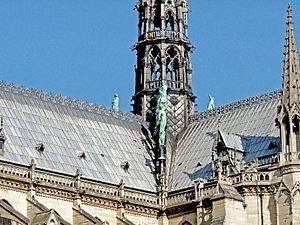
La plomberie est un métier très ancien, dont l'origine remonte à la construction des pyramides en Égypte antique ; attesté par des tuyaux en cuivre vieux de 4 500 ans, c'est un métier qui n'a cessé de s'améliorer et de se développer au cours des siècles et des générations de plombiers qui l'on servi.